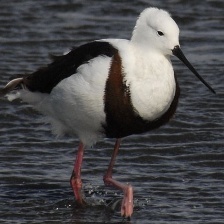
Species: BANDED STILT
Scientific name: CLADORHYNCHUS LEUCOCEPHALUS